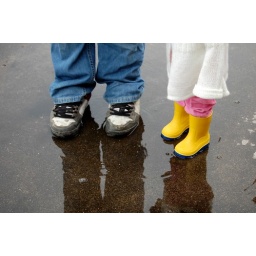
April showers bring May flowers - and yellow rubber boots are perfect for jumping in puddles!